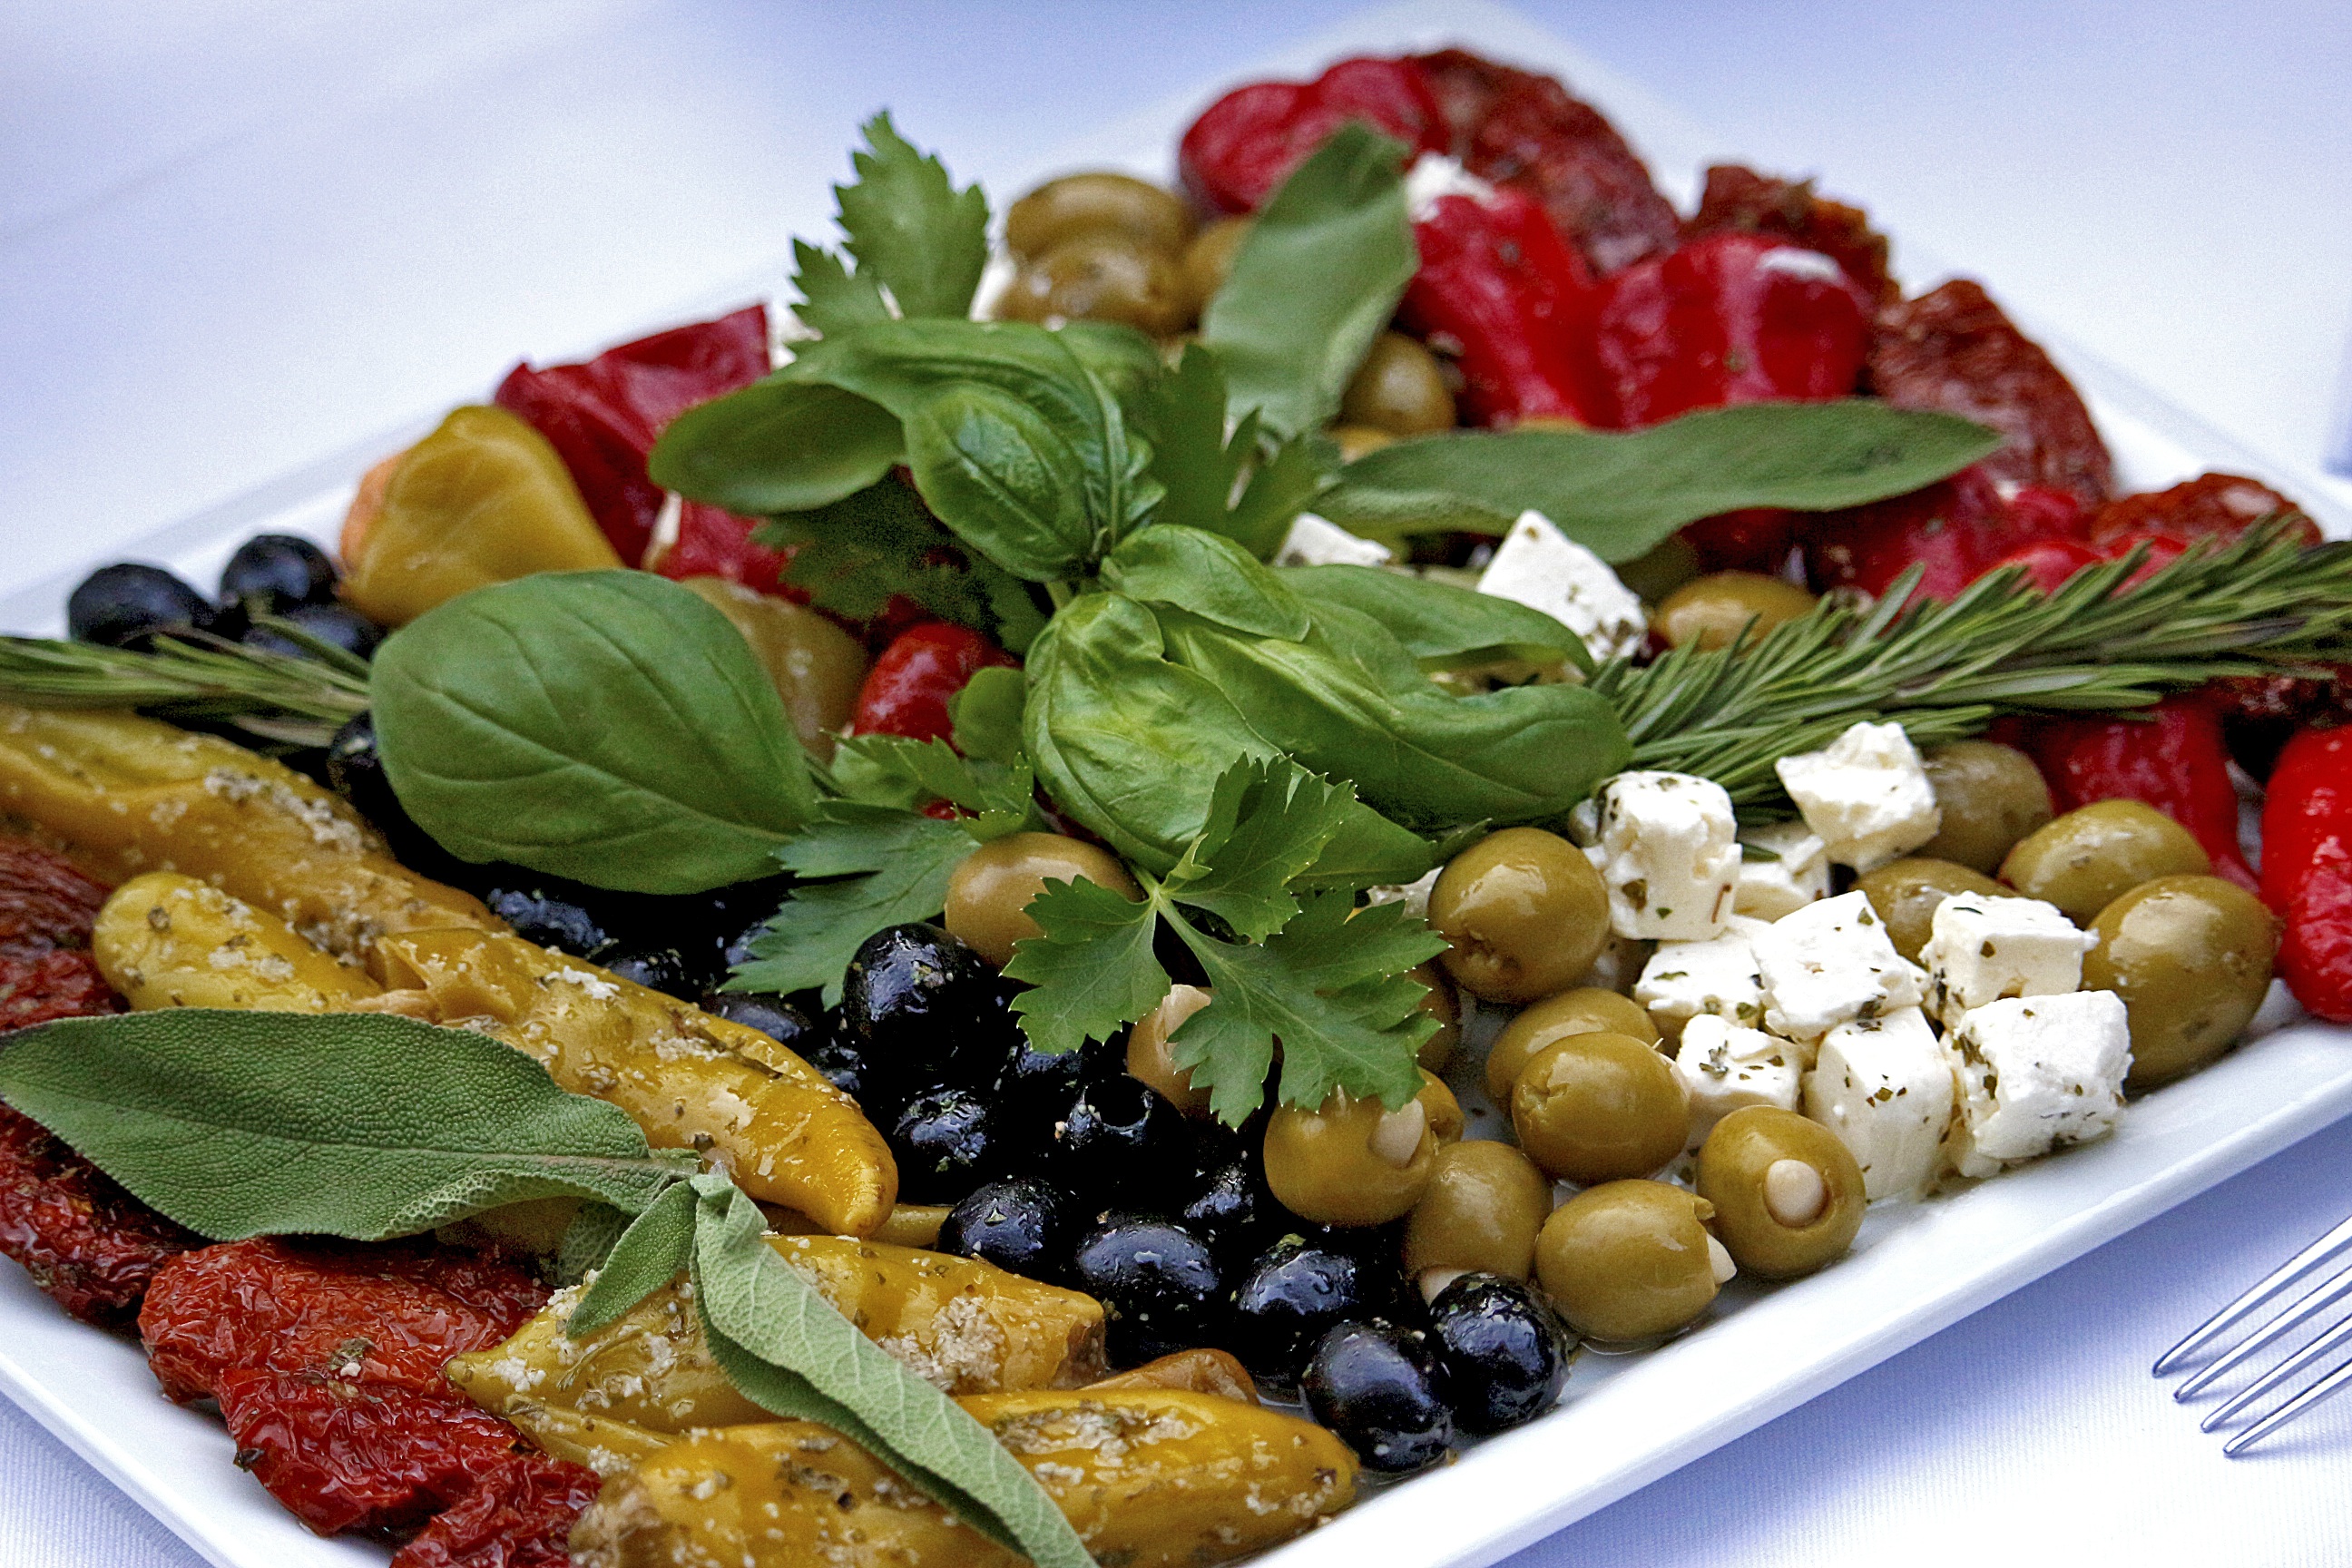
plant, fruit, restaurant, celebration, dish, meal, food, salad, mediterranean, produce, vegetable, plate, kitchen, gourmet, healthy, eat, cuisine, delicious, buffet, basil, cheese, cook, cut, pepperoni, arranged, nutrition, vegetables, tasty, tomatoes, court, olives, vegetarian food, catering, starter, frisch, dine, mixed salad, salad plate, gastronomy, mozzarella, appetizing, hunger, delicacy, simply, flowering plant, appetite, supplement, eat colourful, feta, cold plate, sun dried tomatoes